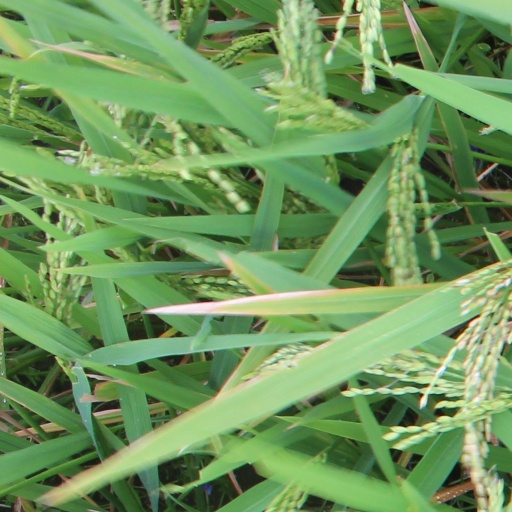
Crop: rice